Streetlife Festival

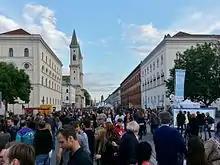
Streetlife Festival 2014

The Streetlife Festival in Munich is a mixture of street festival, environmental exhibition and fair. It takes place every year over two weekends in May / June and September. The venue is Leopoldstraße and the Ludwigstraße - from Georgenstraße to the Odeonsplatz. At the same time, Munich celebrates another traditional street festival, which connects to the Streetlife festival to the north: the "Corso Leopold".